List of compositions by François-Adrien Boieldieu

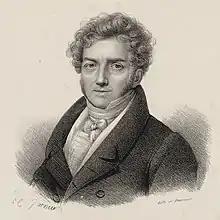
François-Adrien Boieldieu, etching after Henri-François Riesener, Bibliothèque nationale de France.

This is a list of compositions by the French composer François-Adrien Boieldieu.